EKhenana Commune

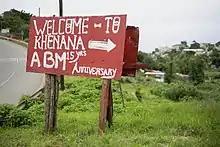
A sign points towards the eKhenana land occupation in Cato Manor, Durban.

The eKhenana Commune is a prominent land occupation in the historic working-class area of Cato Manor in Durban, South Africa. According to the Socio-Economic Rights Institute "The eKhenana settlement is organised as a cooperative in which residents collectively run a communal kitchen and tuck shop, theatre, poetry and music projects, and care for a vegetable garden named after the late Nkululeko Gwala [assassinated in 2013] as well as a poultry farm named in honour of the late S’fiso Ngcobo [assassinated in 2018]. The Commune has solar power and is also home to a political school that residents named the Frantz Fanon School, as well as the Thuli Ndlovu Community Hall [Ndlovu was assassinated in 2014]. The Commune has suffered sustained political repression, including multiple arrests and three assassinations in 2022.